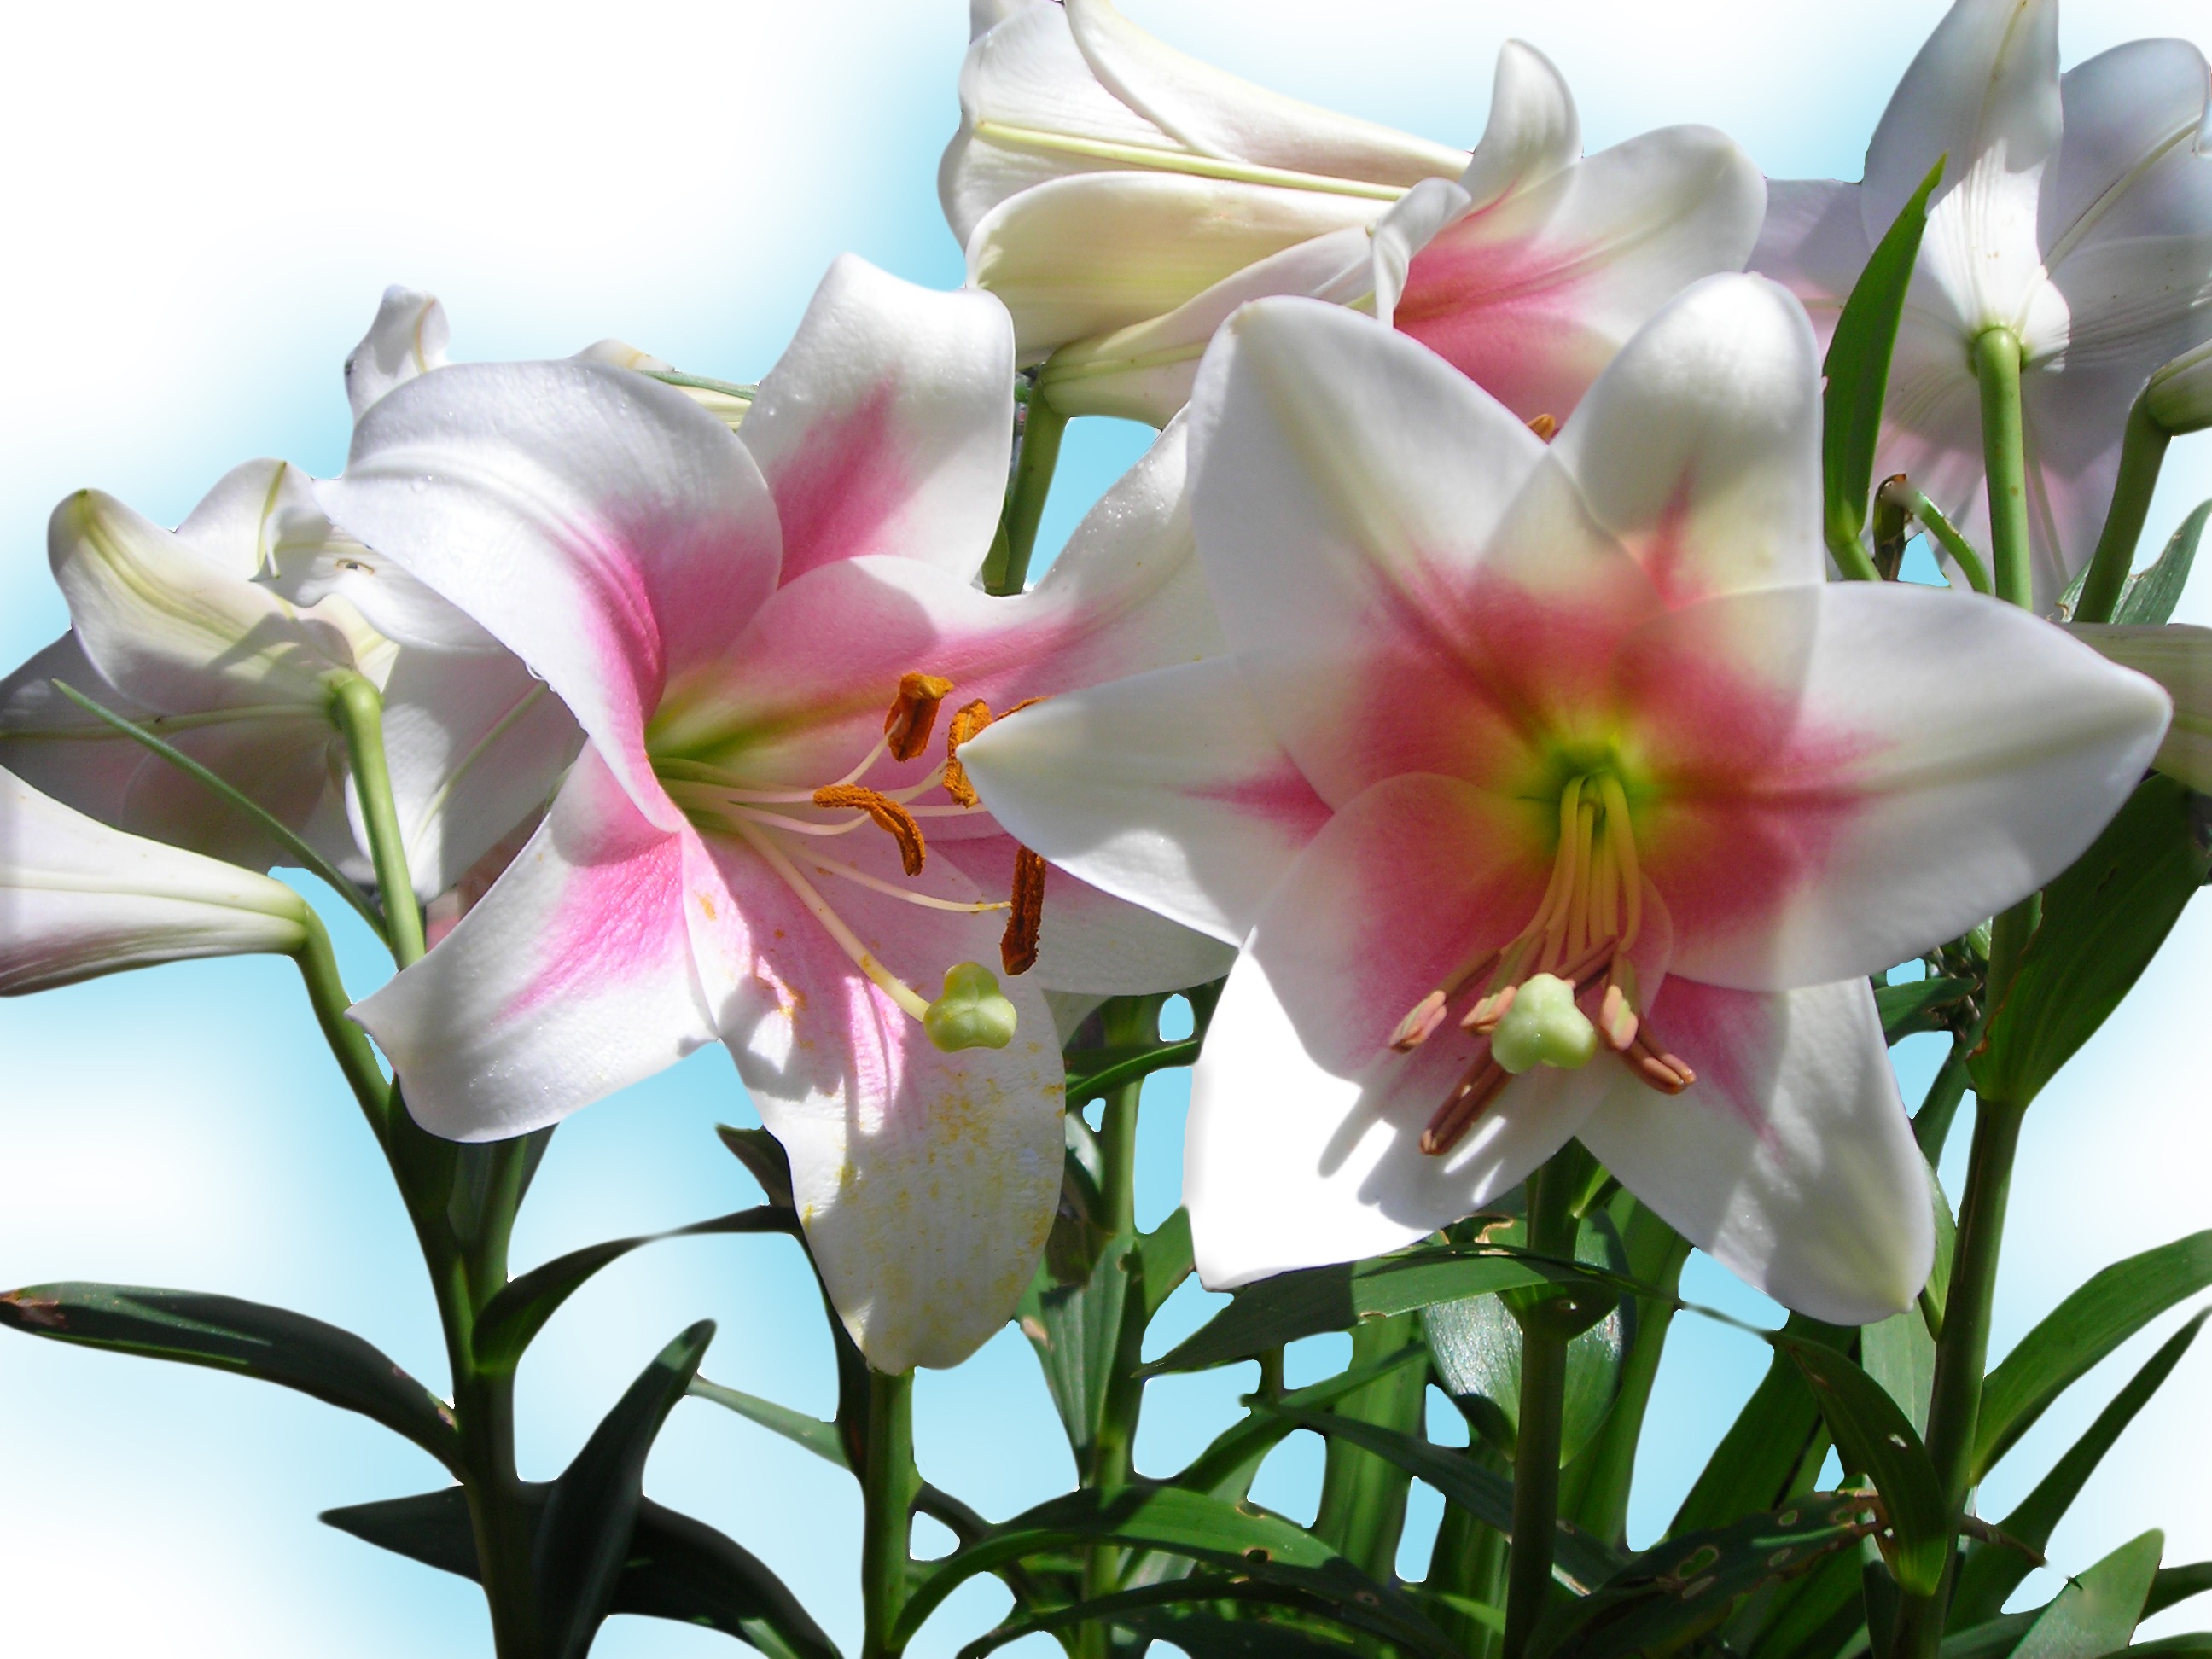
plant, white, flower, petal, spring, botany, blue, flora, flowers, lilies, easter, lily, sky blue, flowering plant, land plant, amaryllis belladonna